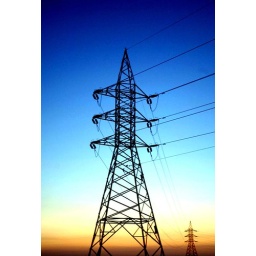
High Tension tower in the road between Cairo and AlexandriaEgypt